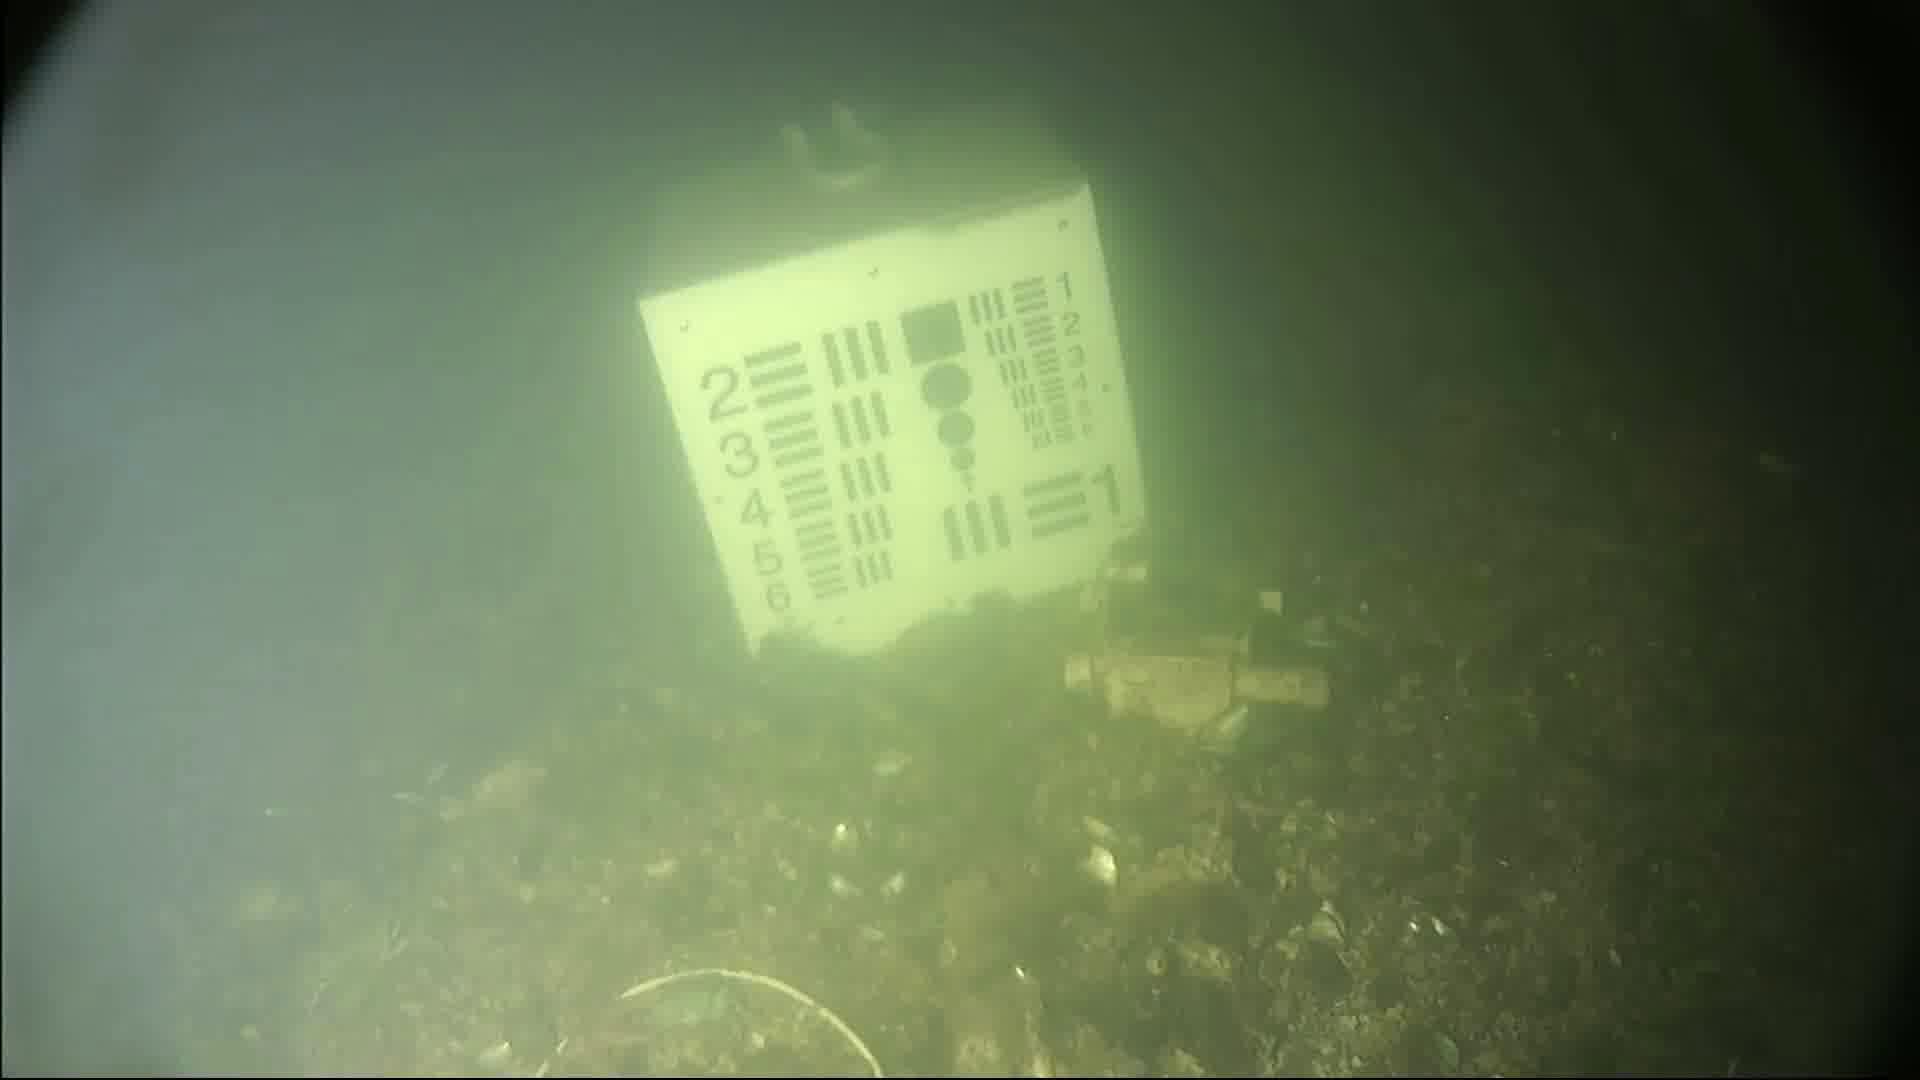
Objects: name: starfish
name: crab